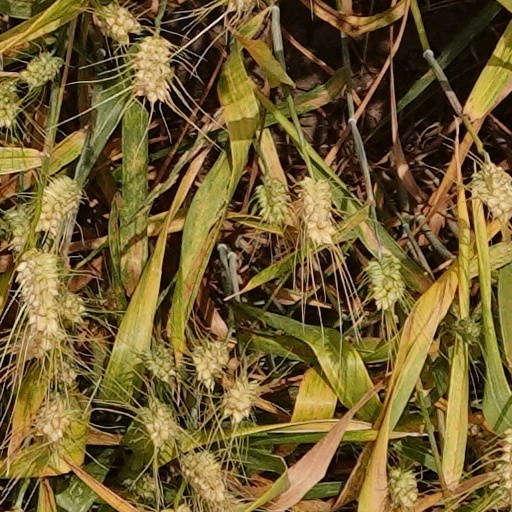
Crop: wheat